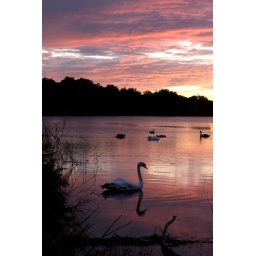
Littlesea is a lovely lake set amongst the dunes amd heather near Studland beach ,Dorset.